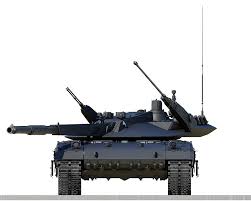
Label: Tank